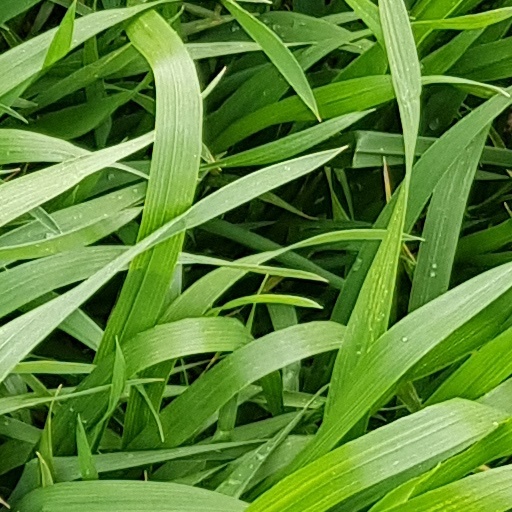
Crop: wheat